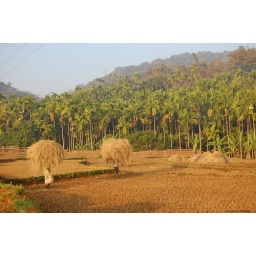
Paddy fields near our farm house - Green Valley farm house - with Betel nut trees in the background.